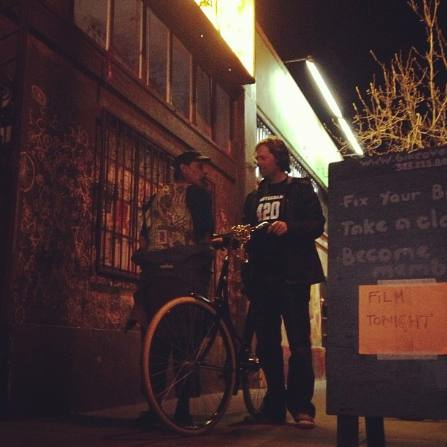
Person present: Yes